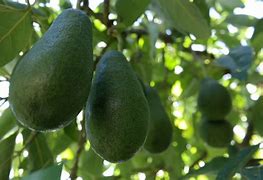
Label: Avocado